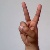
The image shows a hand gesture representing the letter 'V' in Indian Sign Language.